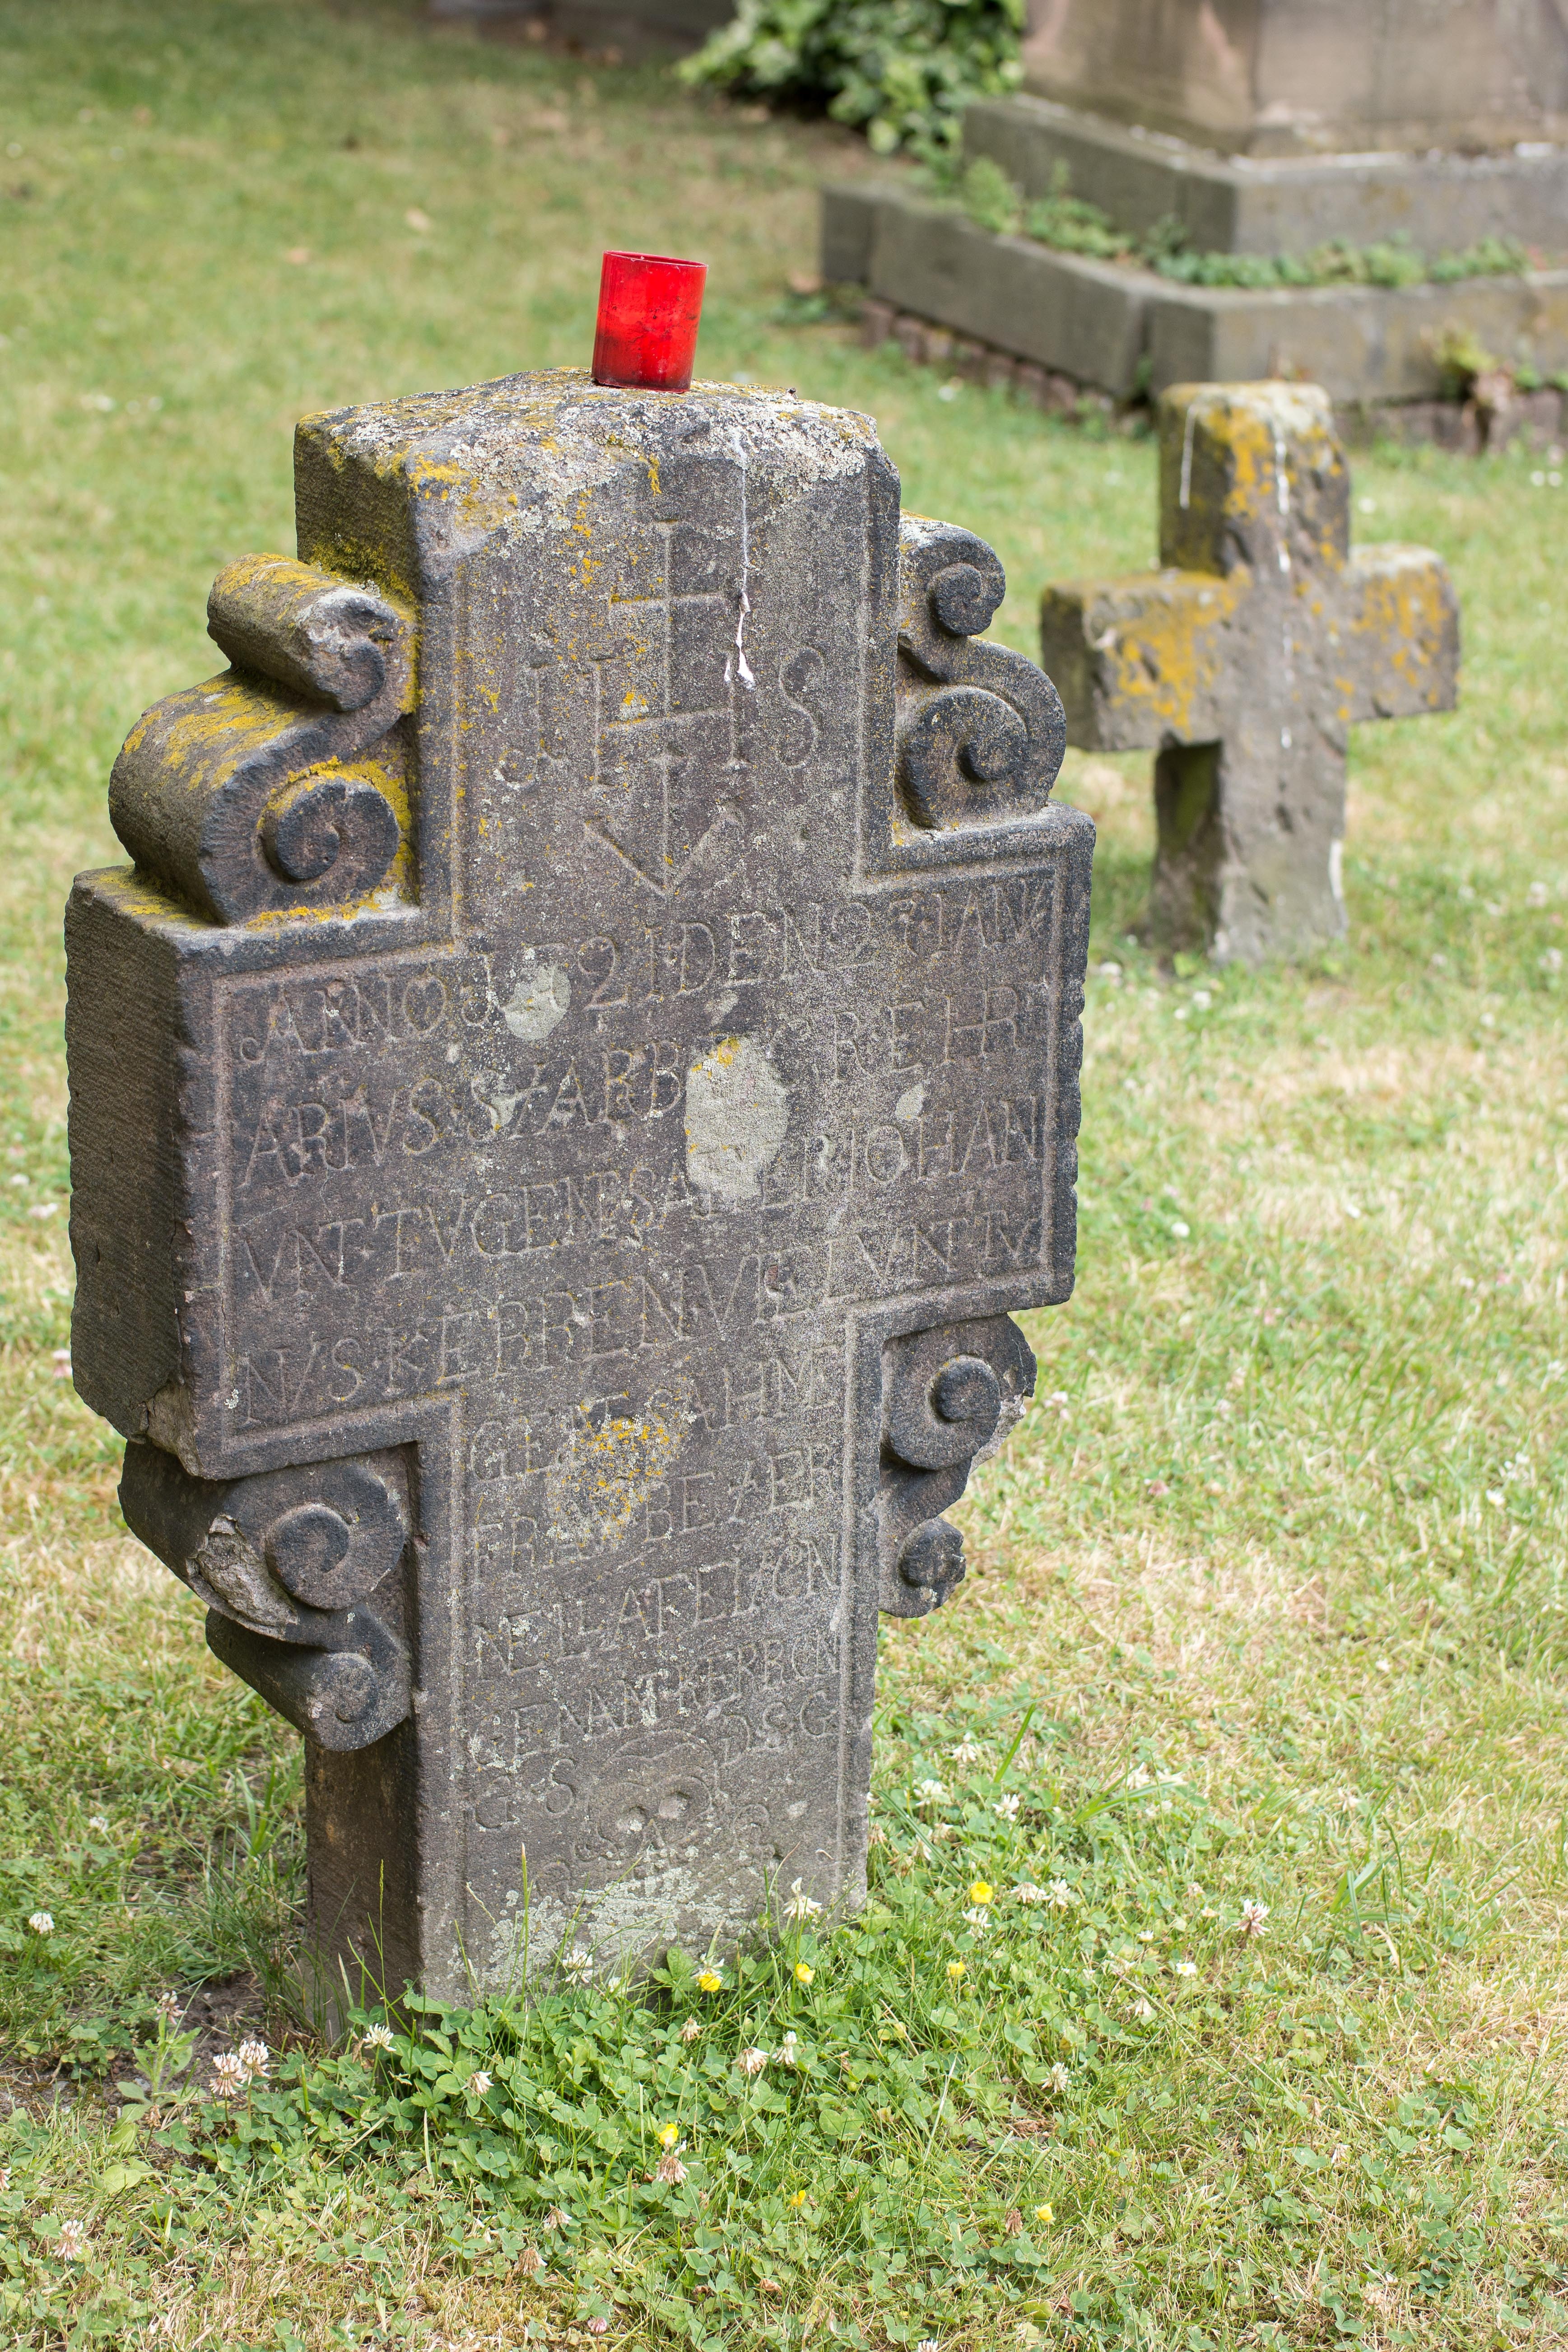
light, old, stone, sadness, memory, rest, cross, cemetery, dead, tombstone, death, grave, transience, faith, headstone, hope, tomb, die, mourning, farewell, harmony, resting place, last calm, old cemetery, man made object, grave light